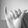
ASL letter: Y